Eckenlied

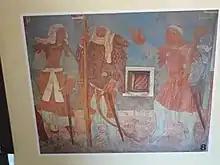
Triad of giantesses, included "Ritsch" from "Eckenlied" version E. Runkelstein Castle near Bozen, c. 1400.

After recovering some from his wounds, Dietrich encounters a woman running through the forest. She is being hunted by Fasold, who rides up and demands to know why Dietrich is interfering with his hunt. Fasold is described as having two long braided locks that hang down to his waist and which are woven in with iron. The giant decides not to fight the still gravely wounded Dietrich, apparently not recognizing his brother's armor or seeing Ecke's head. Dietrich falls asleep while the maiden watches. However, Fasold changes his mind and returns in the night – the maiden is barely able to rouse Dietrich before Fasold appears with his hounds. The two fight, and Dietrich overcomes Fasold by cutting off his braided locks, and the giant surrenders. However, he then recognizes his brother's armor and Dietrich admits to having killed Ecke, and the two fight once more. Dietrich accuses Fasold of fighting with the strength of two men, saying Ecke's spirit has entered the giant, at which Fasold counters that Diether's spirit must have entered Dietrich, he is so strong. At the memory of Witige's treachery, Dietrich is enraged and finally overcomes Fasold, sparing him only at the insistence of the maiden.